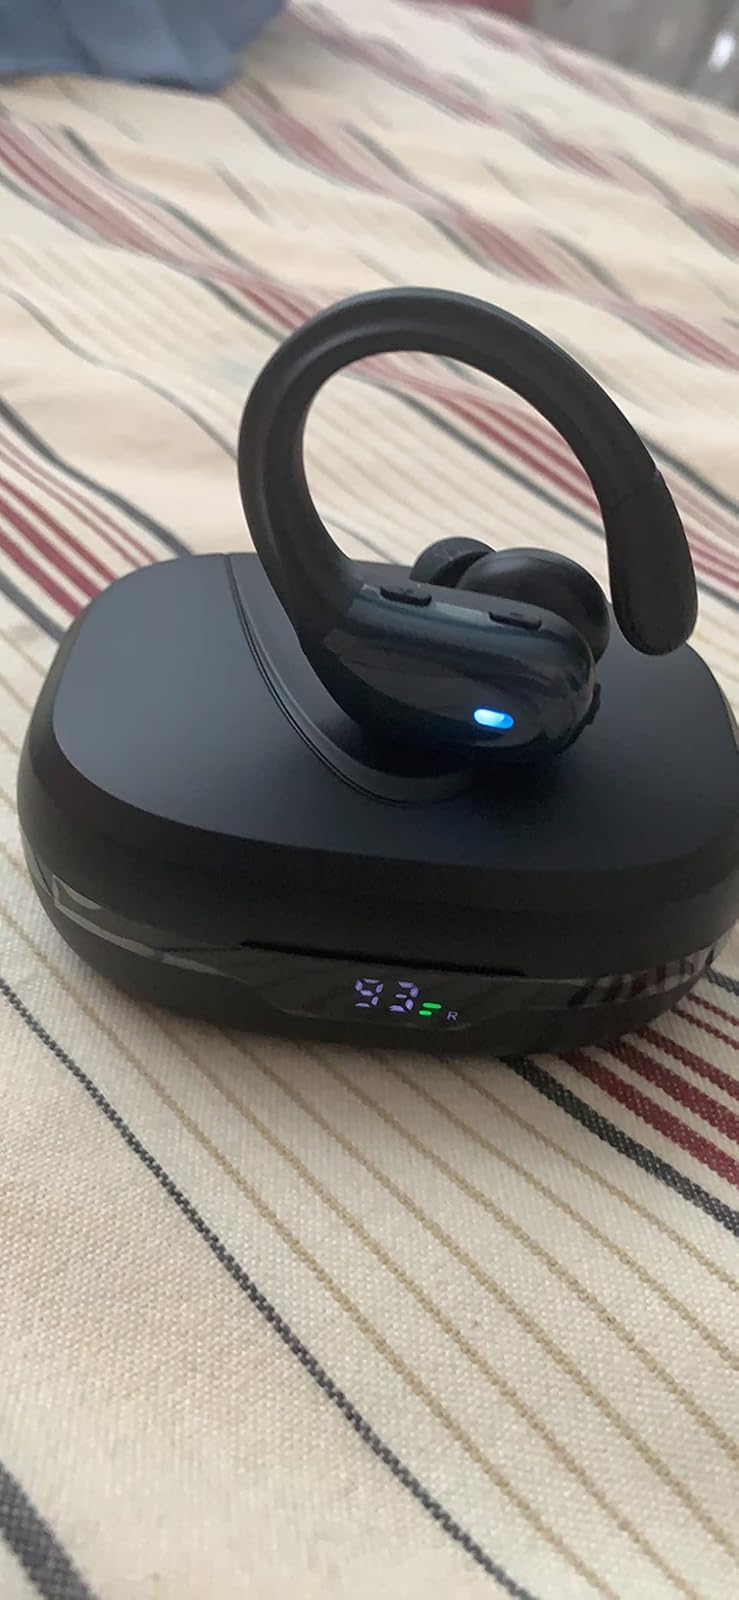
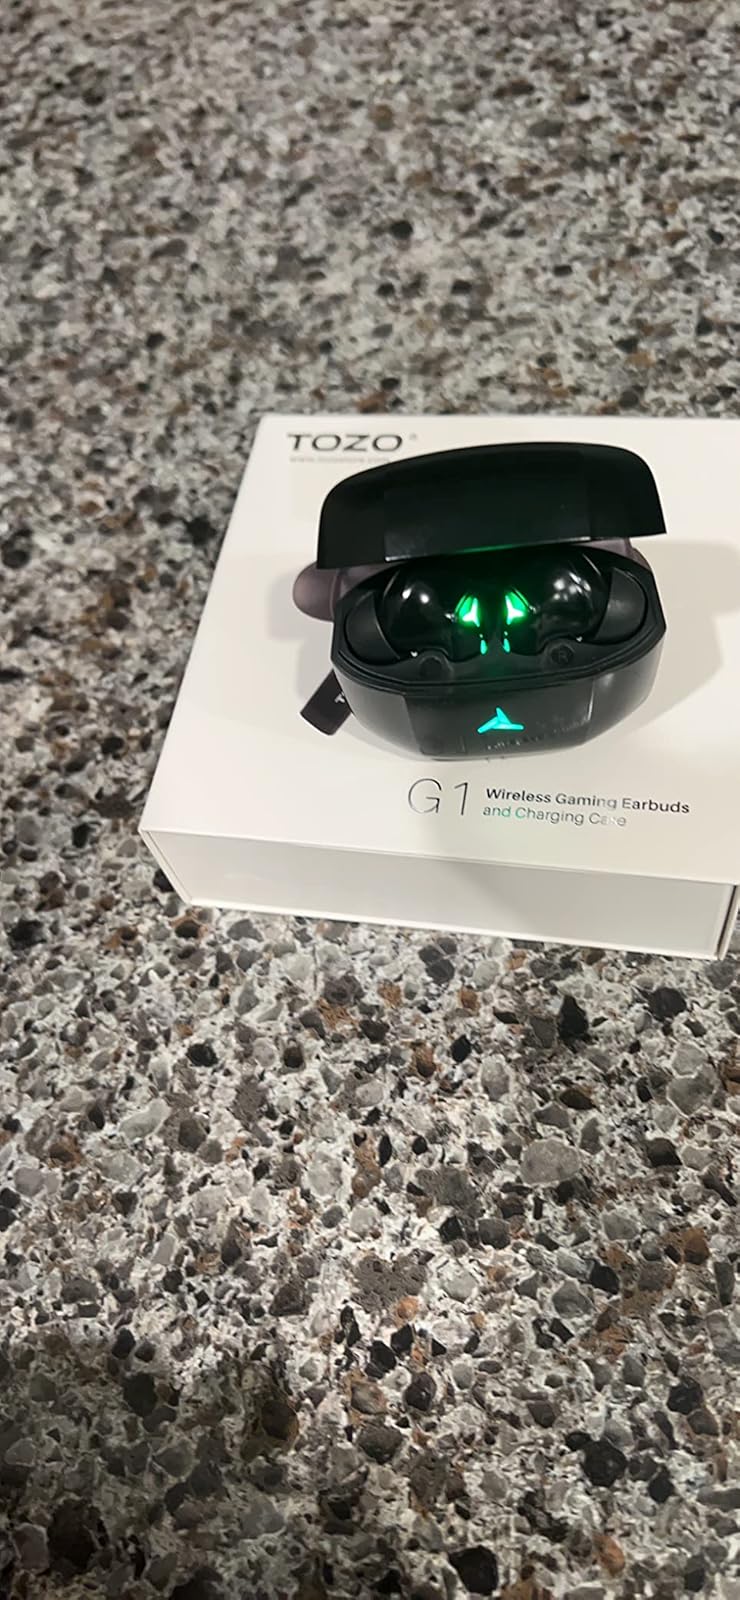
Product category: earbuds
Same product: no